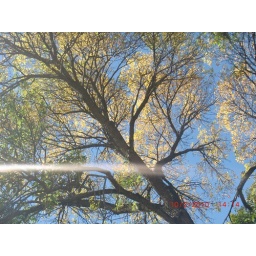
Some of the yellow shade with blue sky on a sunny &amp;amp; cool october afternoon in the park on saturday october 2nd,2010.